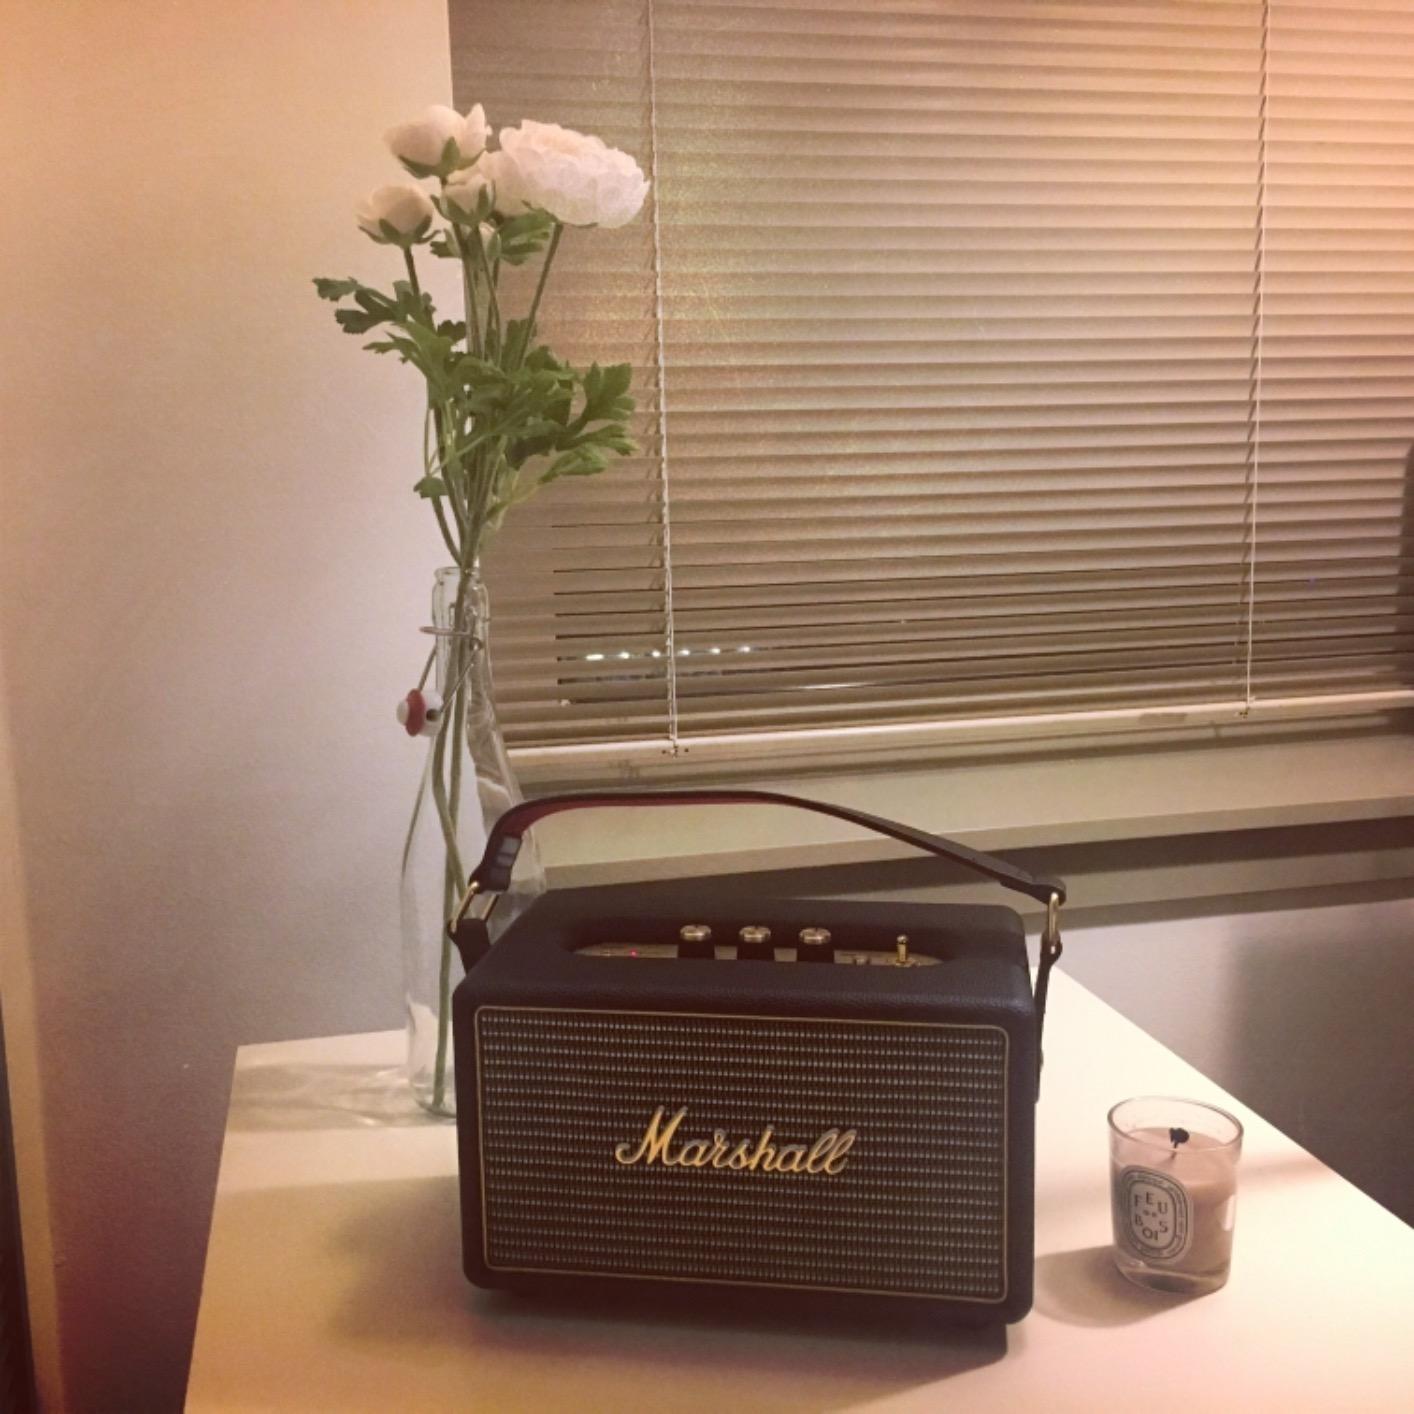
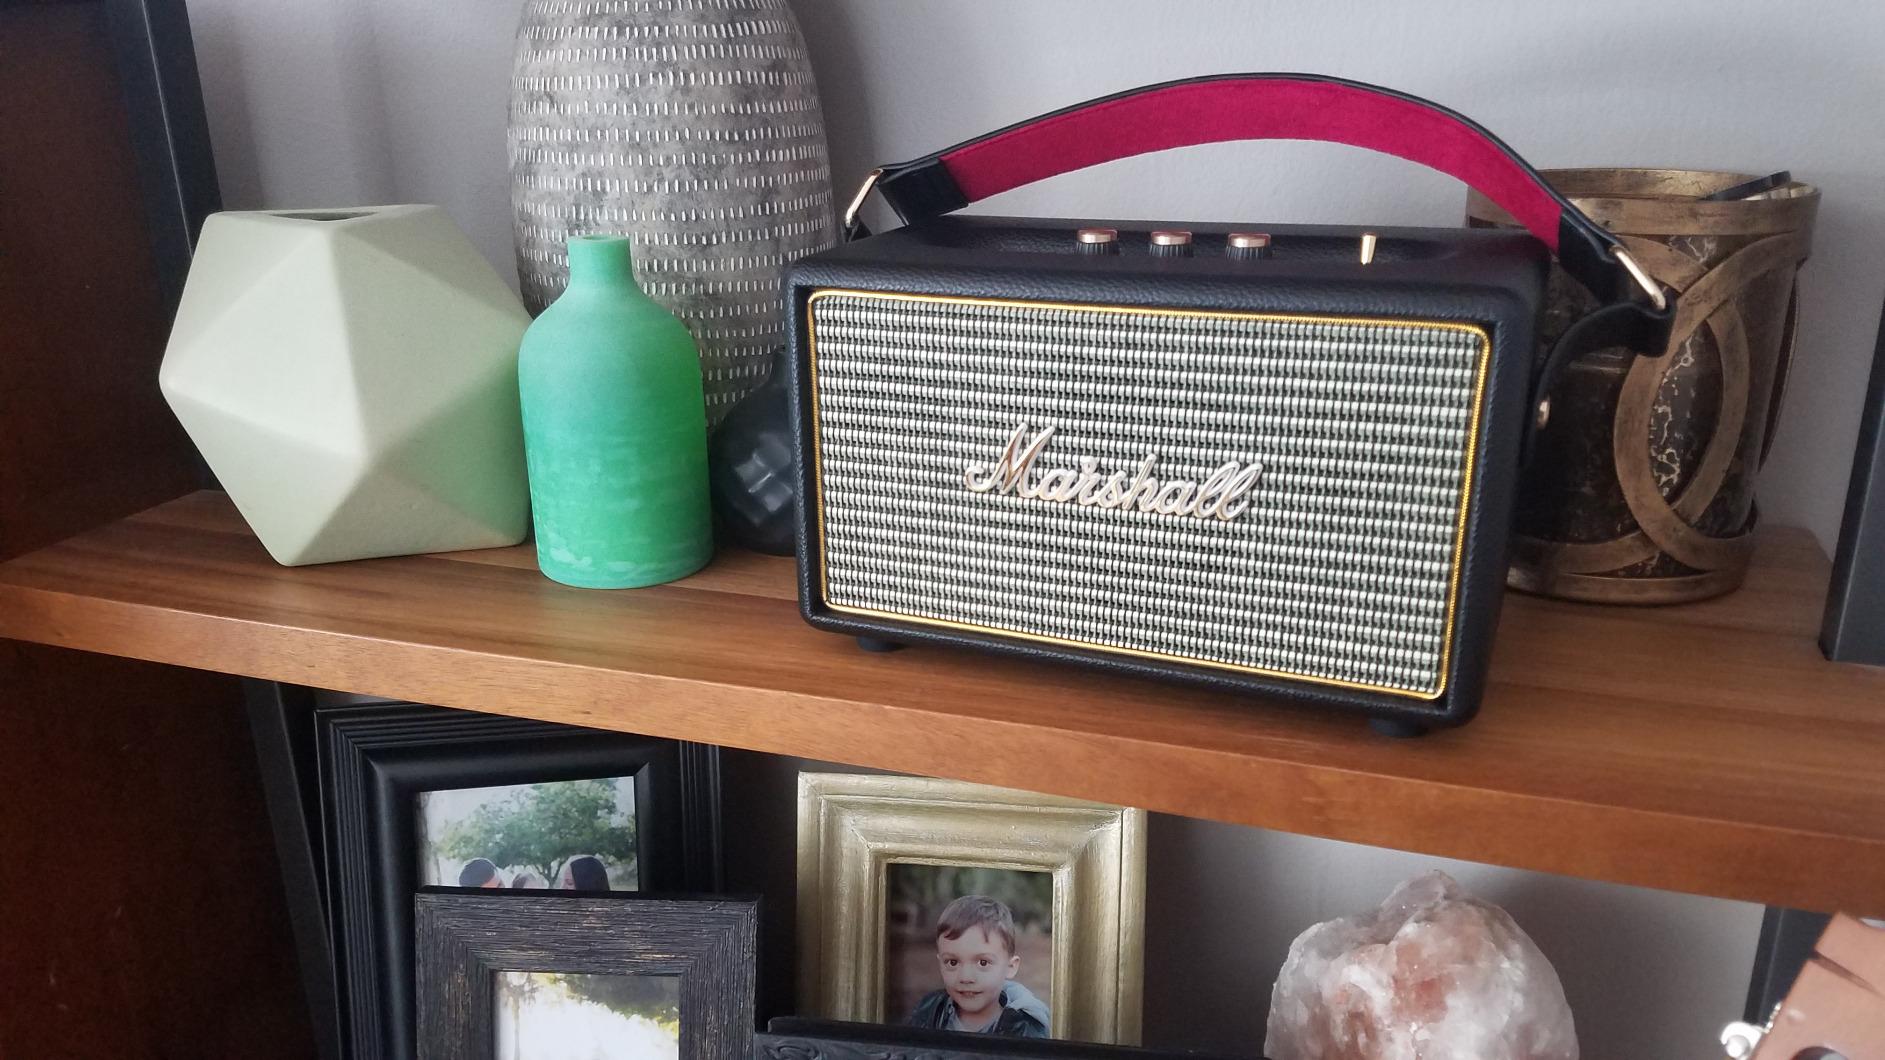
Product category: speaker
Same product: yes